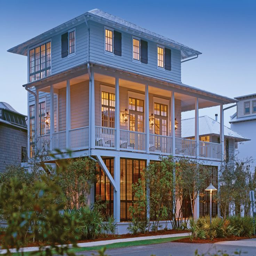
by enclosing the stacked porches on the back elevation and adding wraparound porches to the front , american football player created a larger , more livable floor plan that brings the outside in .